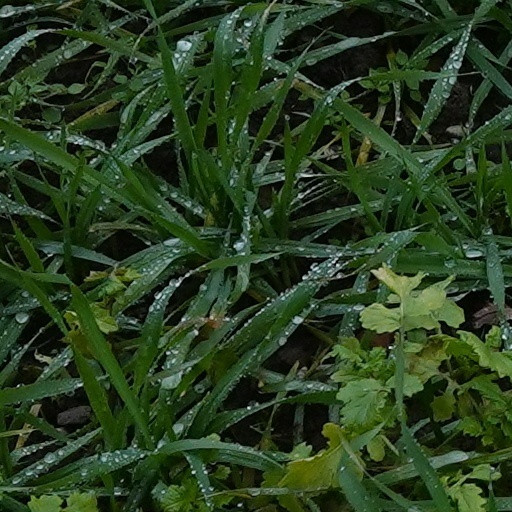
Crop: wheat